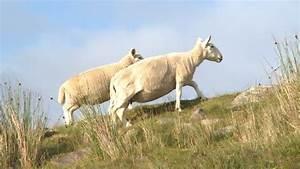
sheep